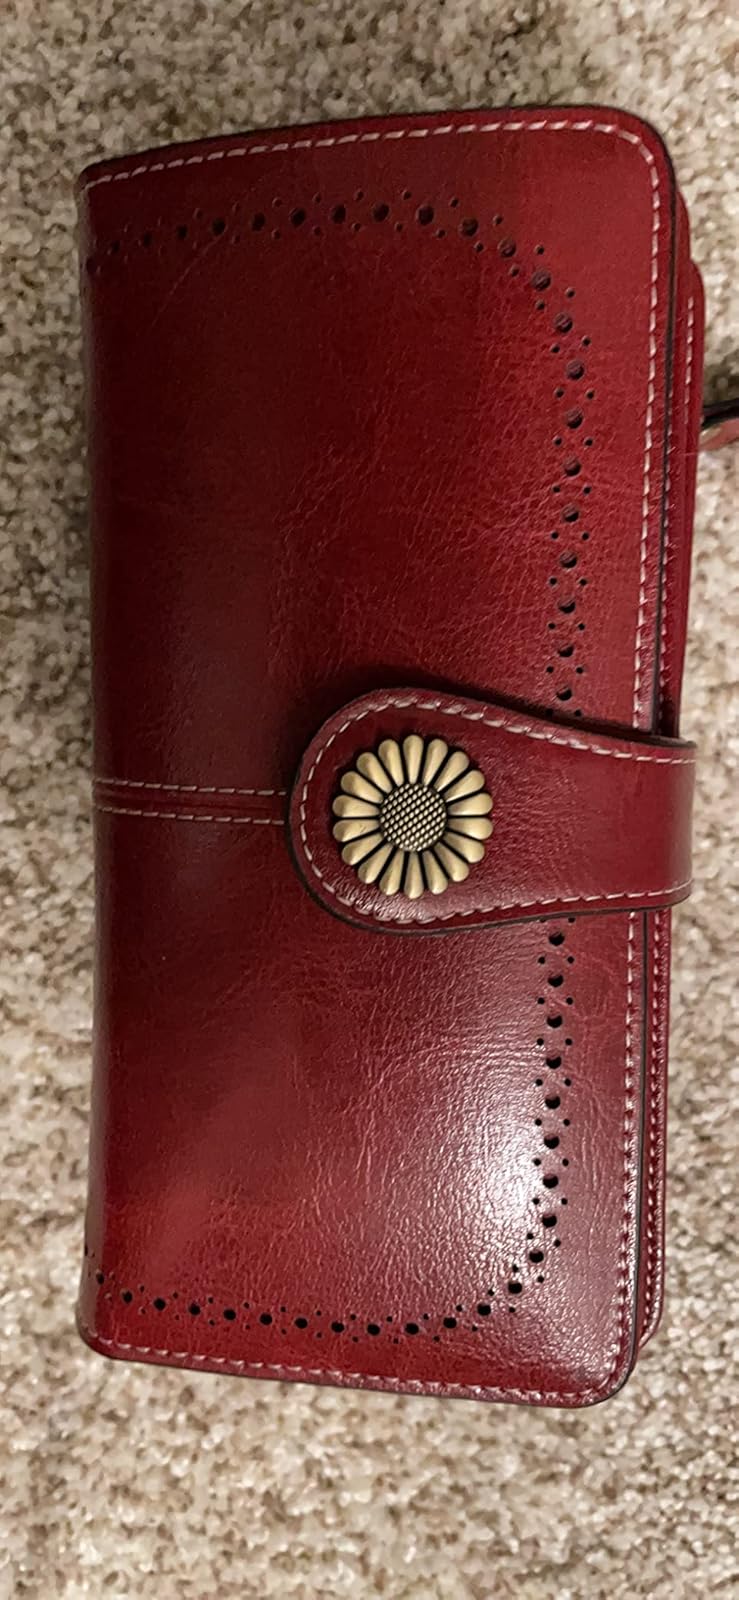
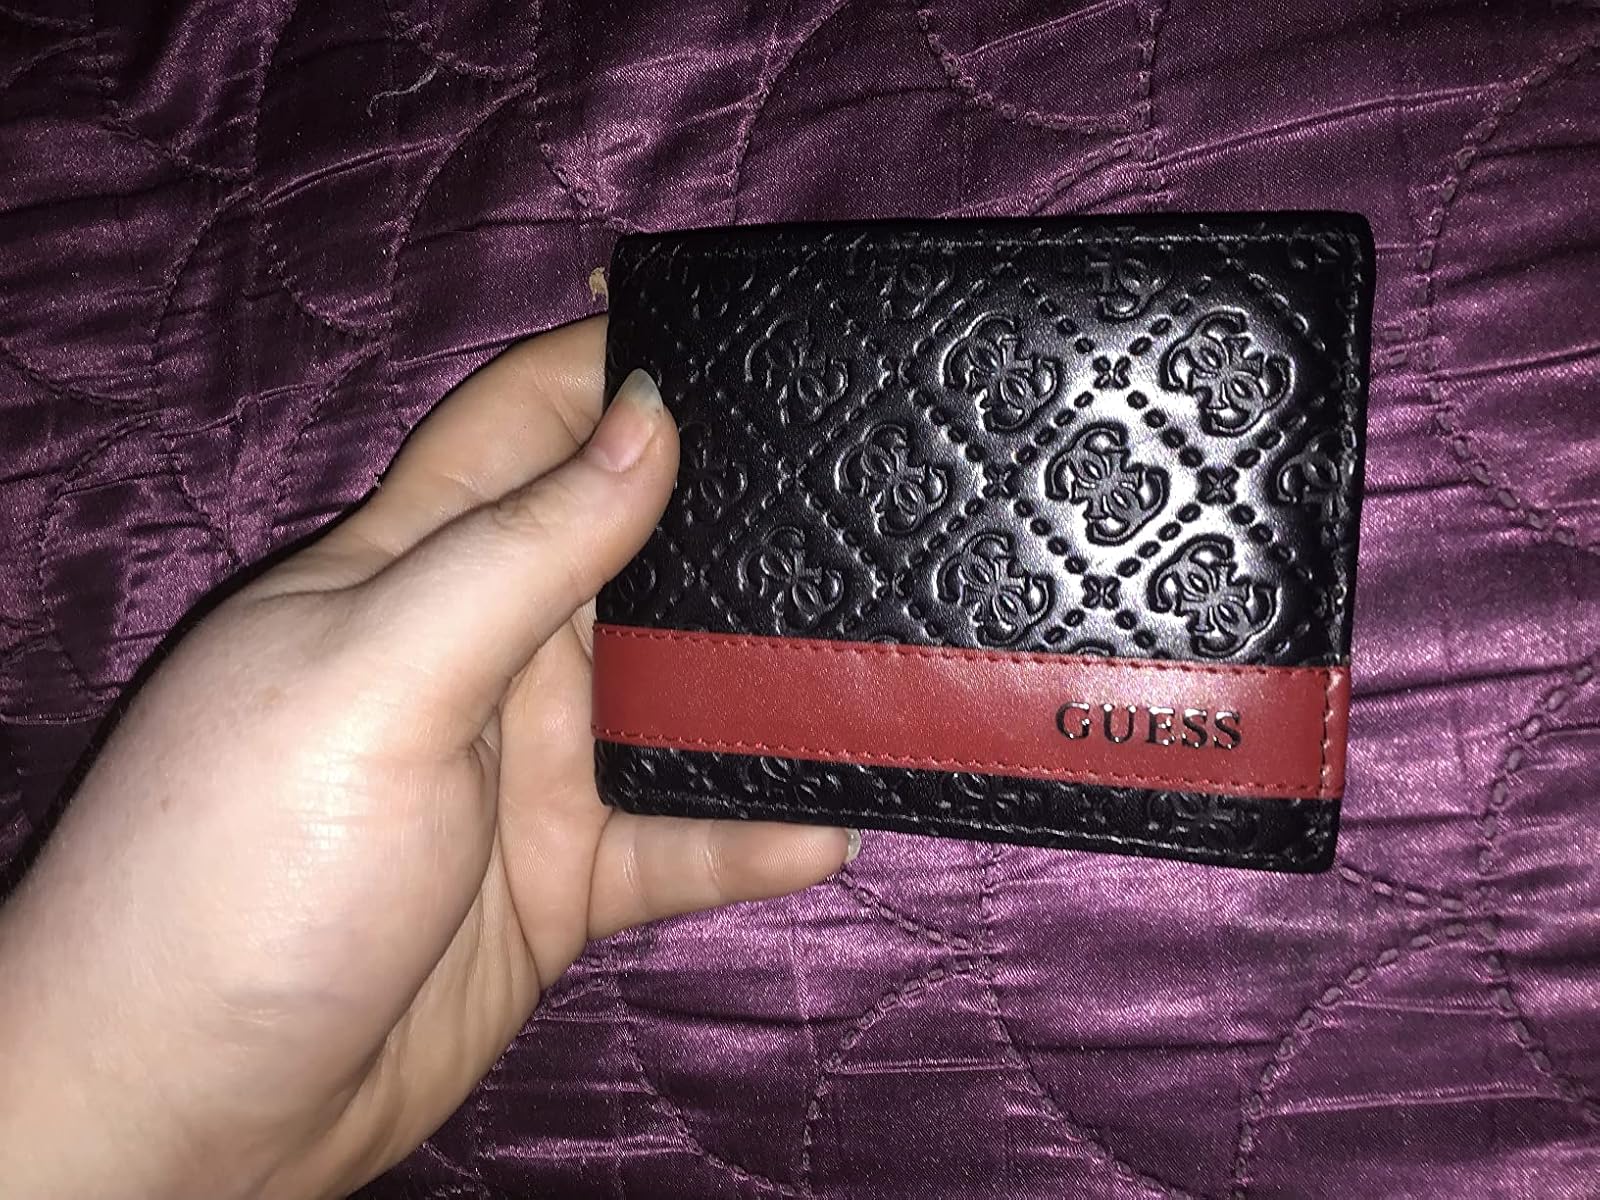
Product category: accessories_wallet
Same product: no